Arizona State Route 67

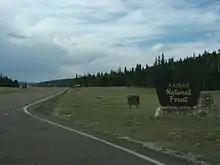
SR 67 at the Kaibab National Forest entrance

The northern segment of the highway is maintained by ADOT, who is responsible for maintaining SR 67 like all other highways around the state. As part of this job, ADOT periodically surveys traffic along its routes. These surveys are most often presented in the form of average annual daily traffic, which is the number of vehicles who use the route on any average day during the year. In 2009, ADOT calculated that around 1,100 vehicles used the route daily at its northern terminus in Jacob Lake. The Federal Highway Administration (FHWA) lists the highway as a National Scenic Byway, and the National Forest Service has also designated it a National Forest Service Byway. No part of the highway has been listed in the National Highway System, a system of roads in the United States important to the nation's economy, defense, and mobility. Due to the closure of park facilities on the north rim of the Grand Canyon during winter, winter maintenance is not undertaken after December 1, with the result that SR 67 is usually closed to vehicular traffic from December 1 until spring.